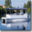
Label: ship